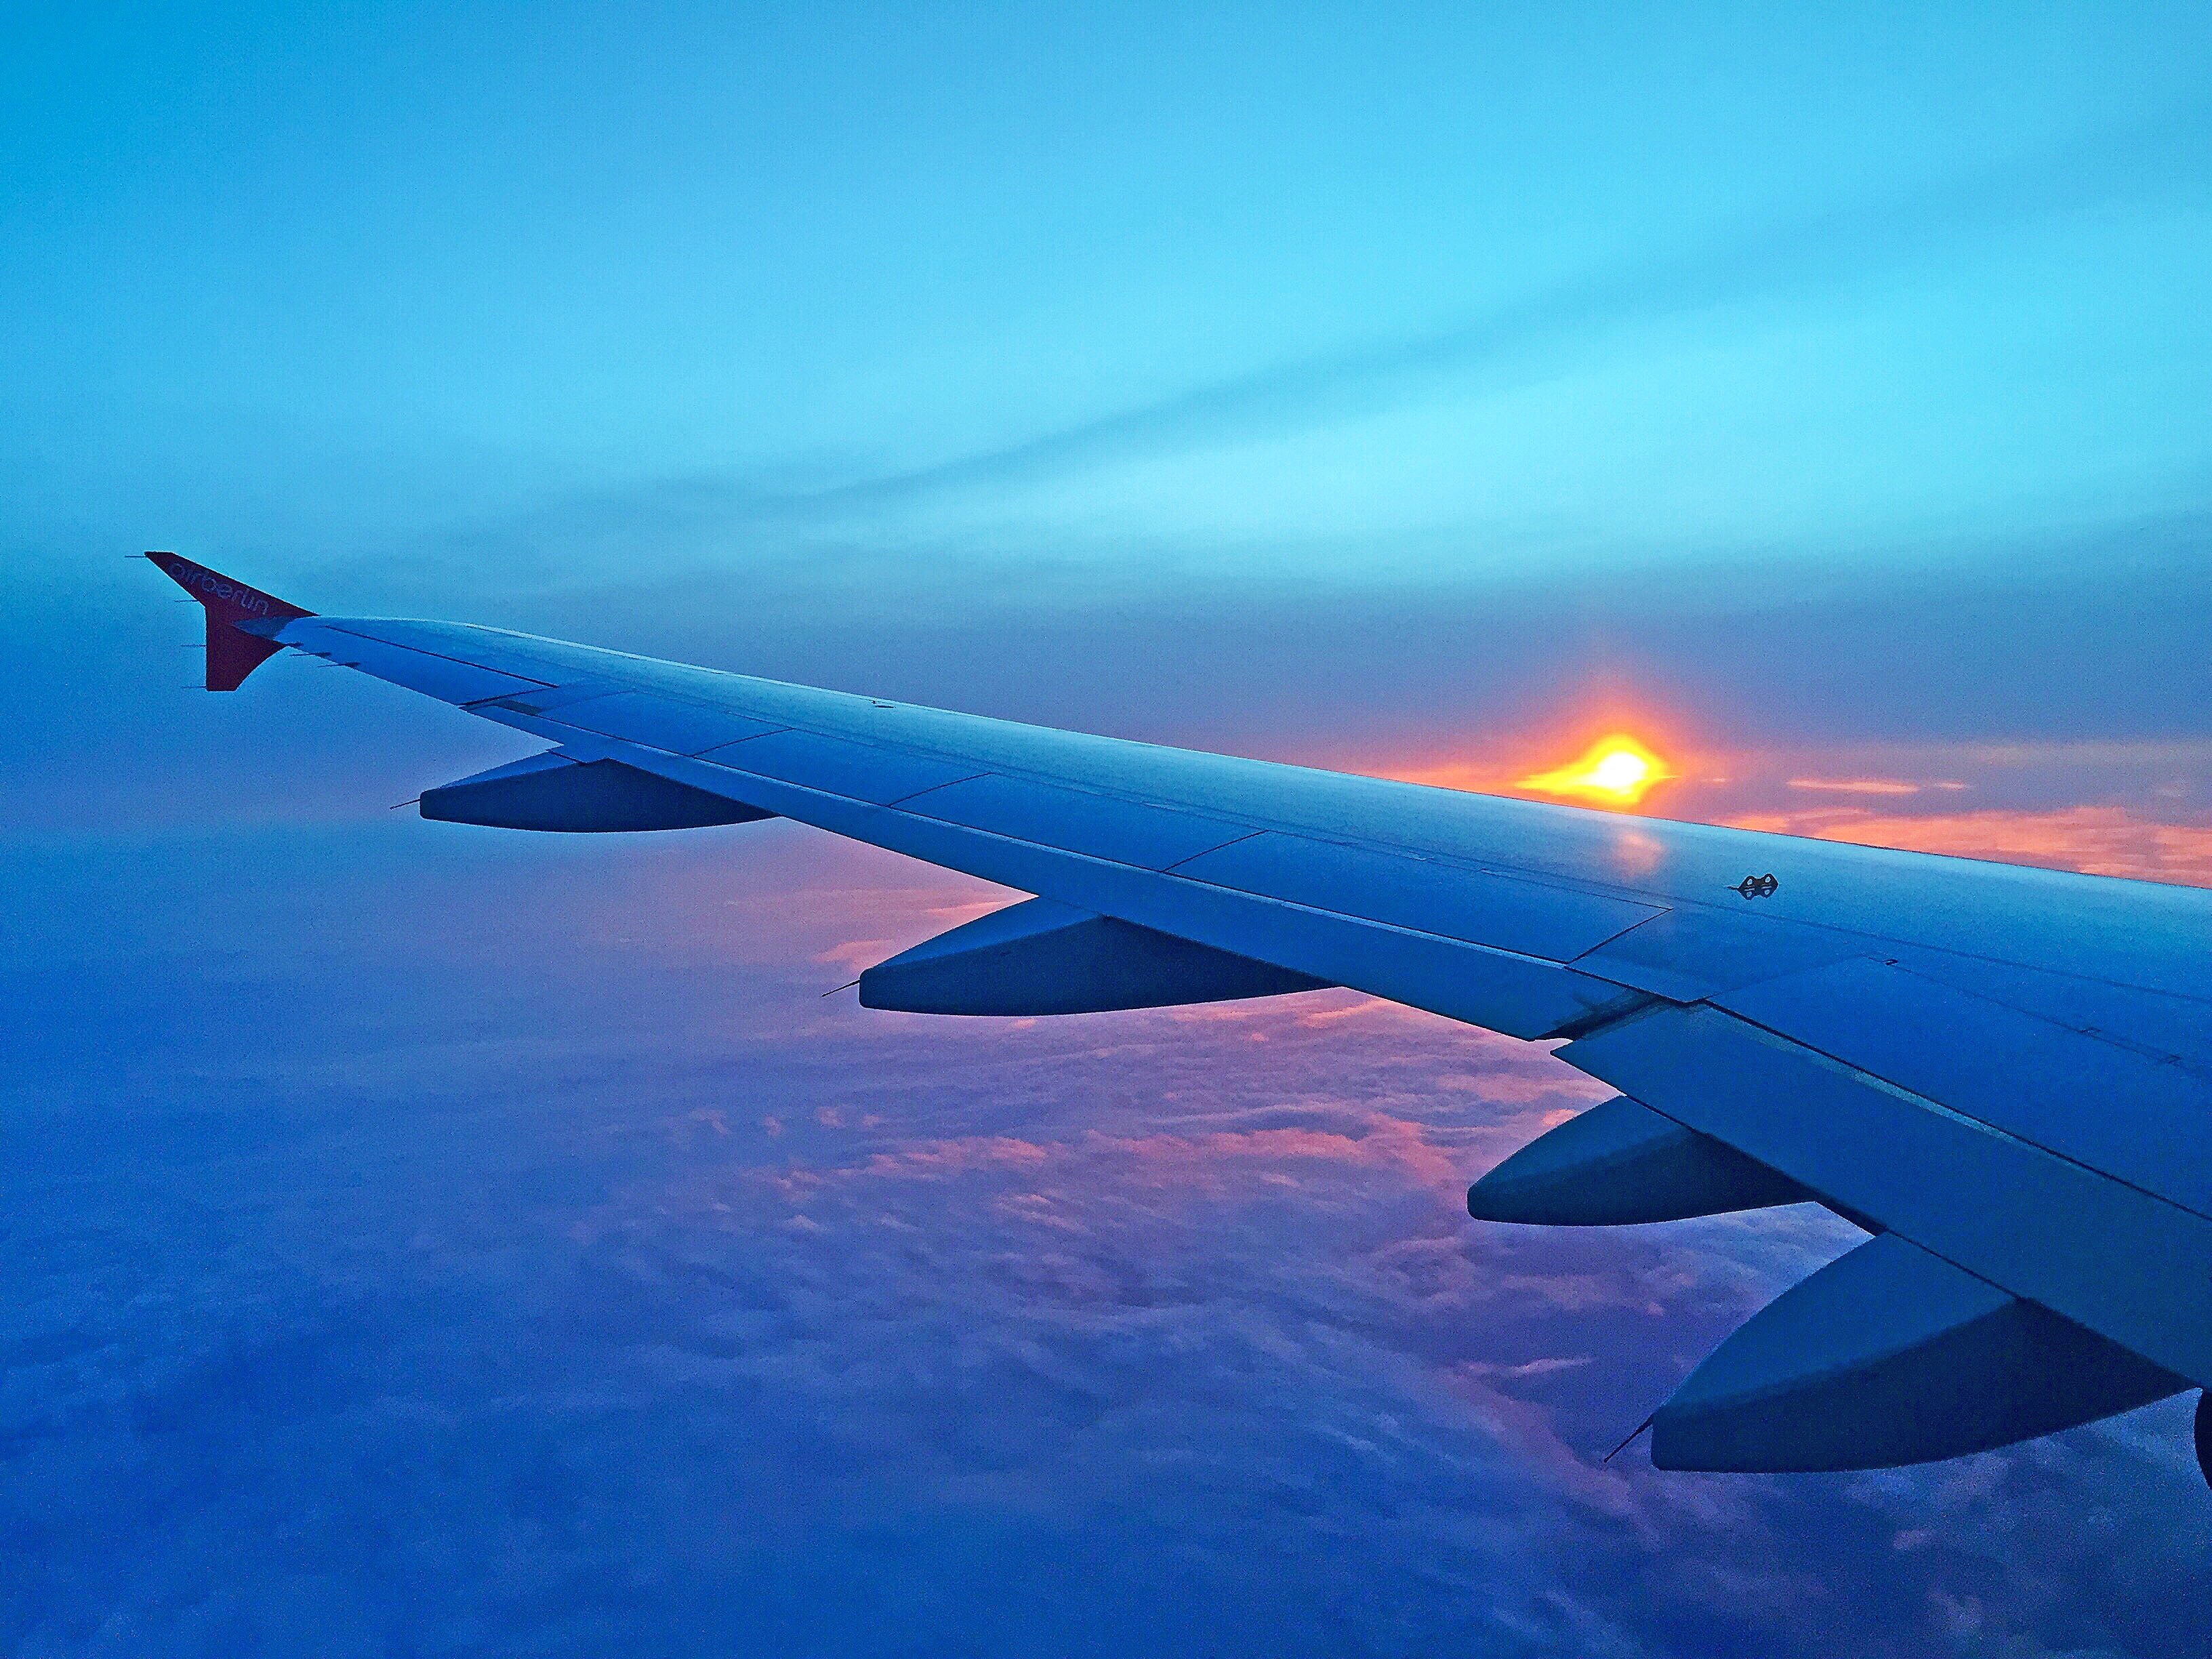
wing, architecture, sky, sun, air, building, airport, airplane, aircraft, transport, vehicle, airline, aviation, flight, weather, international, terminal, airliner, moscow, munich, air traffic control, jet aircraft, control tower, atc unit, air travel, atmosphere of earth, wide body aircraft, narrow body aircraft